History of railroads in Michigan

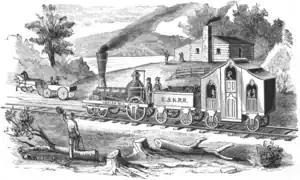
Artist's depiction of an early Erie & Kalamazoo train.

The history of railroading in Michigan began in 1830, seven years before the territory became a state, with the chartering of the Pontiac and Detroit Railroad, but nothing came of this. This was the first such charter granted in the Northwest Territory, and occurred the same year the Baltimore and Ohio Railroad began operation. Joining the P&D in 1832 was the Detroit and St. Joseph Railroad, which aimed to cross the entire Lower Peninsula and establish a connection with Lake Michigan on the St. Joseph River. Neither of these projects had made any progress when in 1833 the Michigan Territorial Council granted a charter to yet another company, the Erie and Kalamazoo Railroad.